Hans Kohlhase

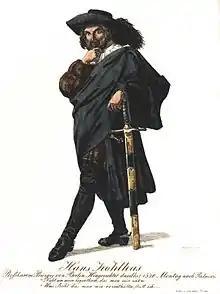
19th-century illustration

Hans Kohlhase (c. 1500 – 1540), according to early modern German accounts, was a merchant whose grievance against a Saxon nobleman developed into a full-blown feud against the state of Saxony, thus infringing the Eternal Peace of 1495. The campaign culminated in Kohlhase's execution in March 1540.